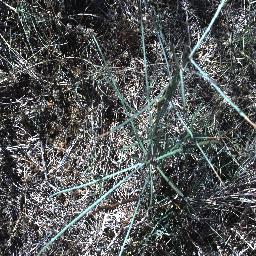
Label: parkinsonia